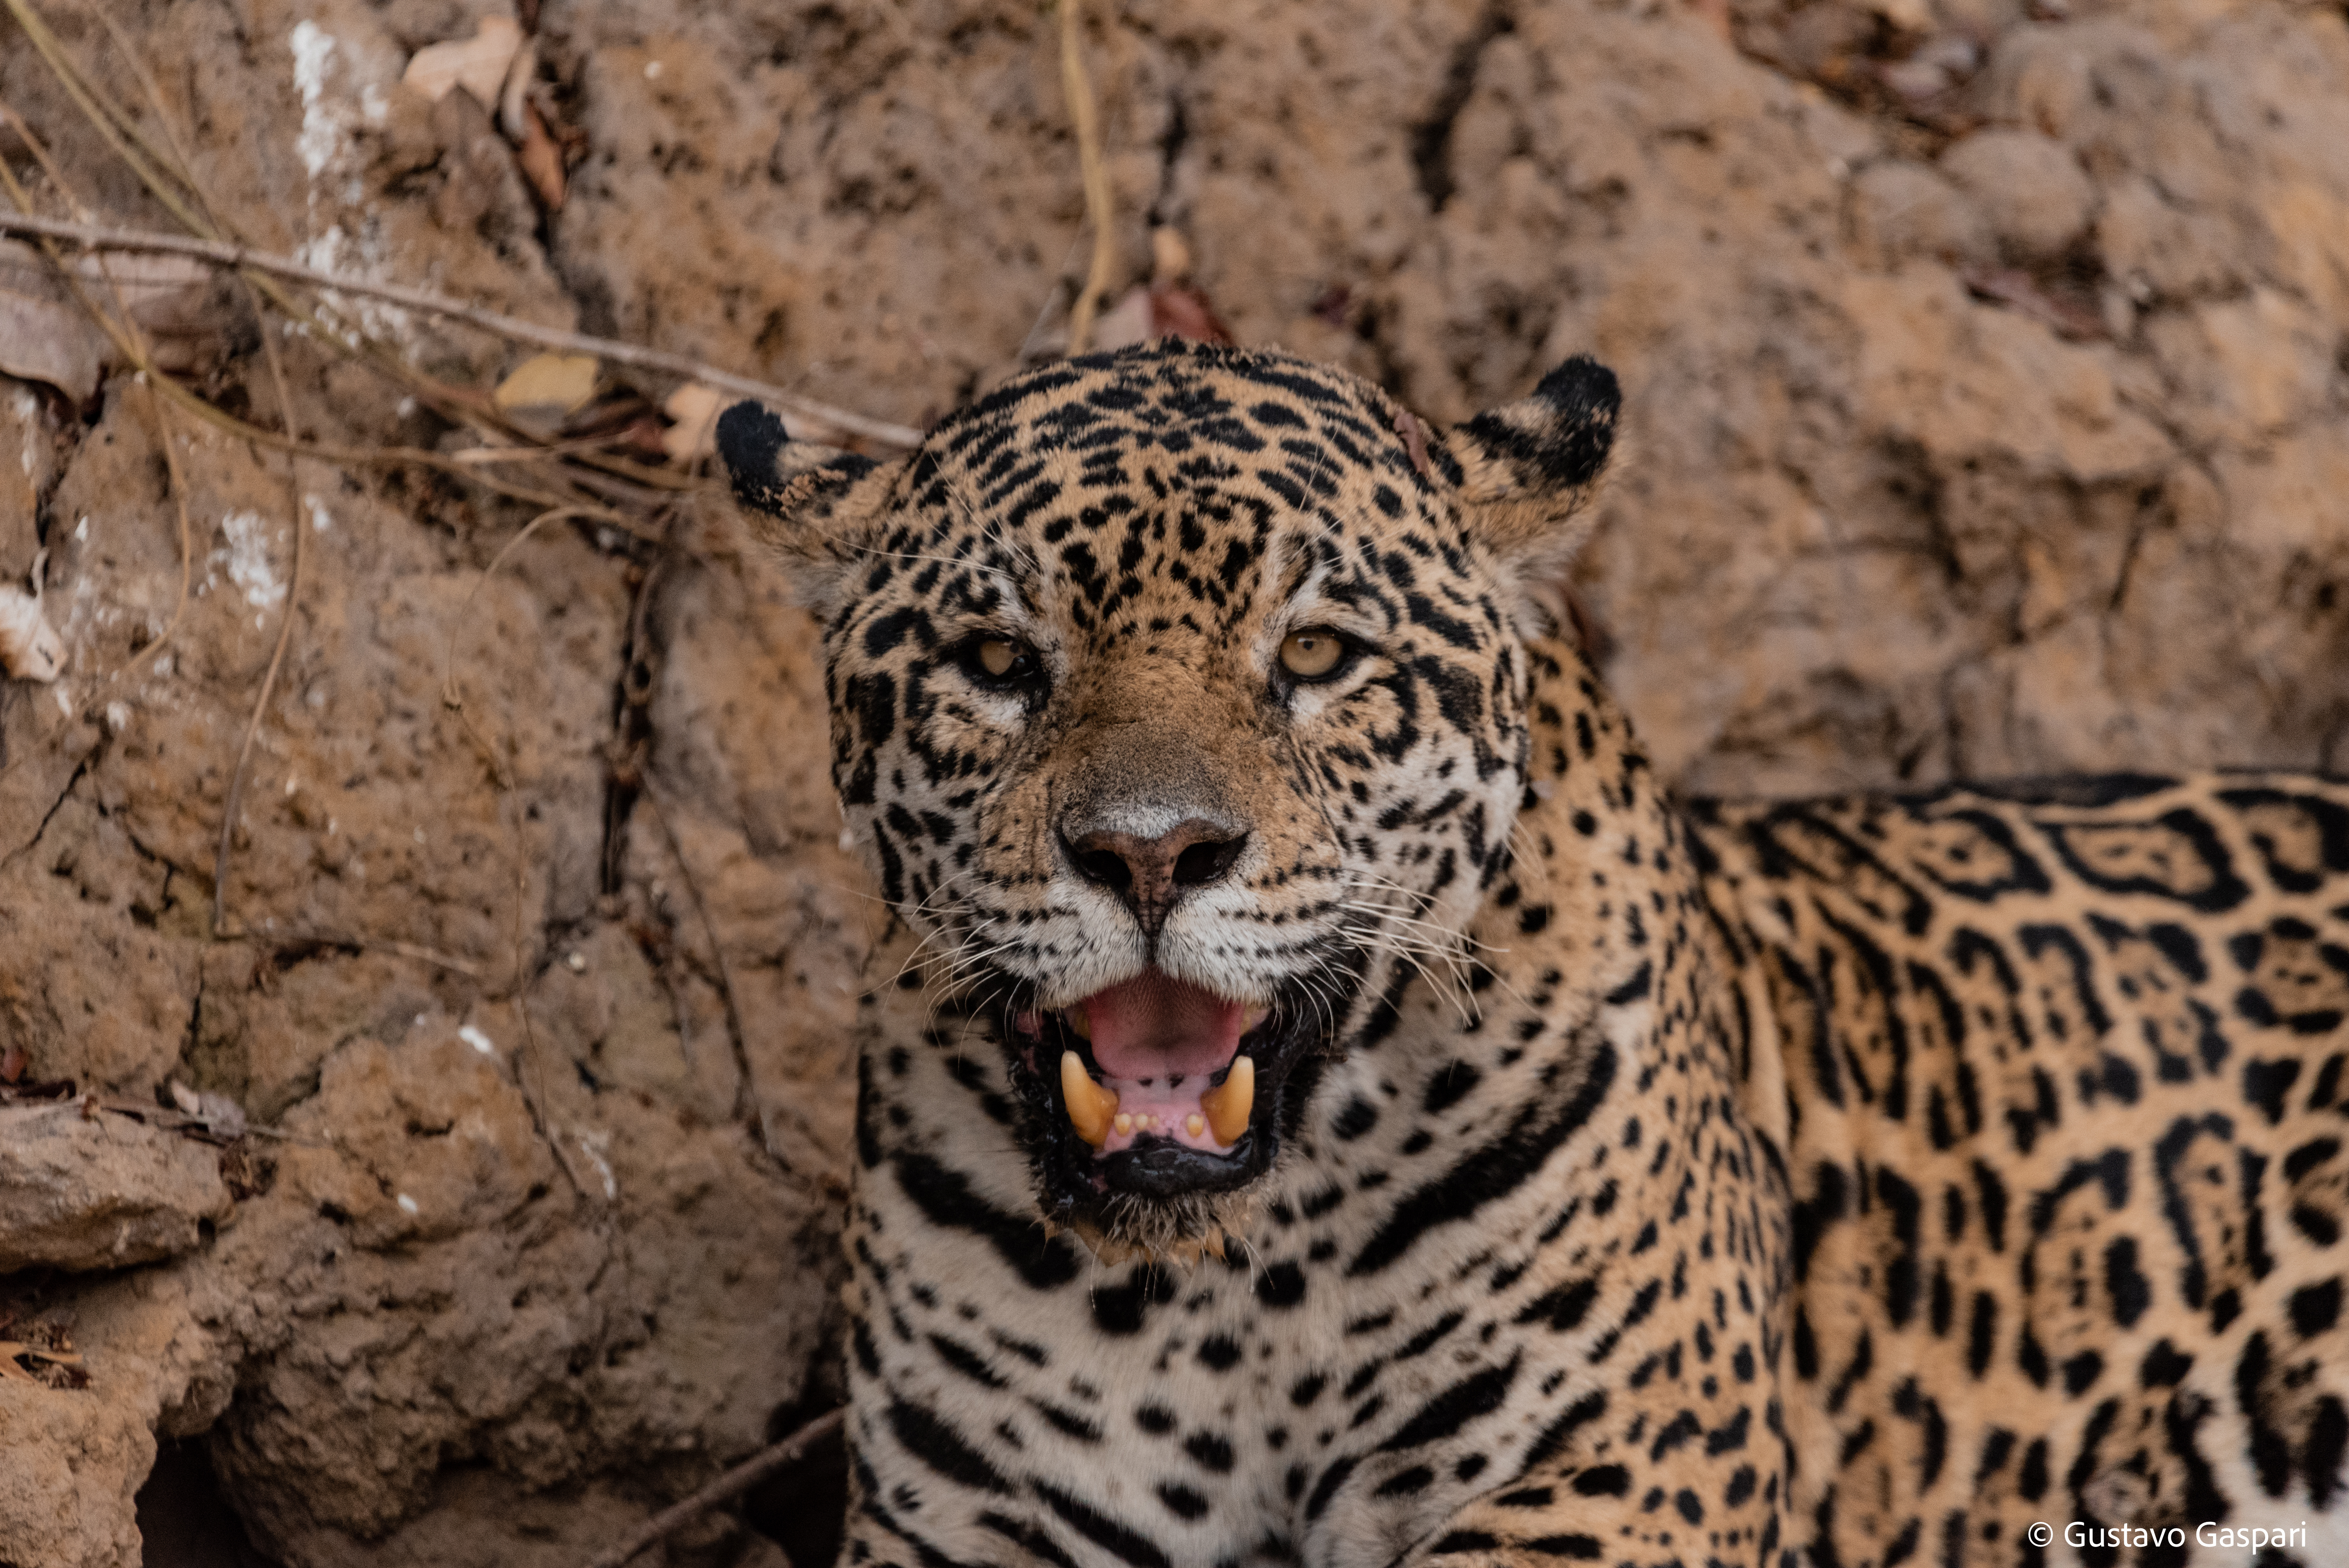
Jaguar: Estella